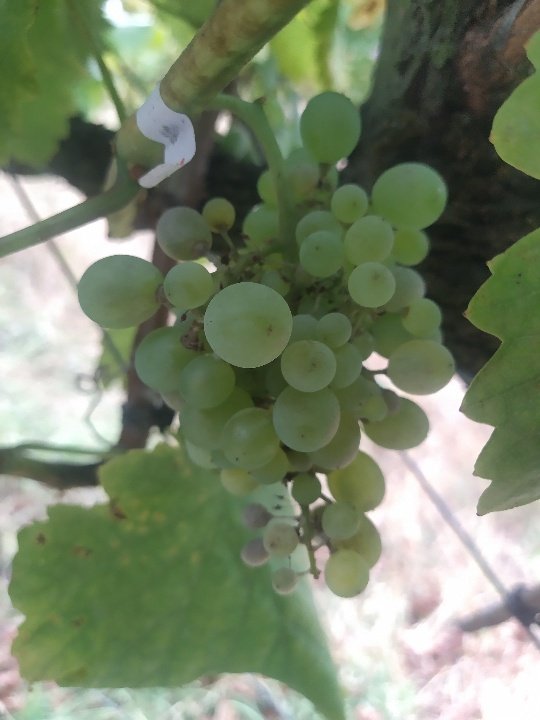
Berries visible: 50
Grape clusters: 1